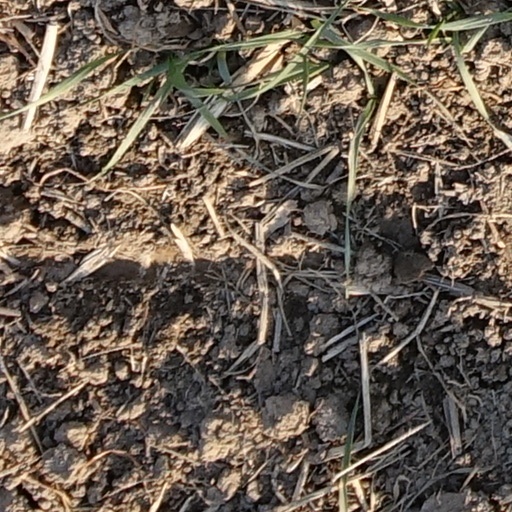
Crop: wheat